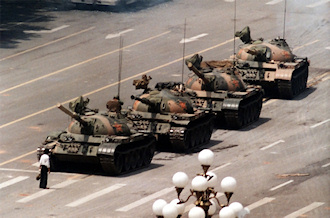
แทงค์แมน

ไฟล์:Tankmantiananmen1989.jpg|300px|thumb|right|แทงค์แมนขณะกำลังขวางรถถังในช่วงระหว่างการประท้วงที่จัตุรัสเทียนอันเหมิน พ.ศ. 2532
แทงค์แมน () หรือ ขบถนิรนาม () เป็นชื่อเรียกของชายไม่ทราบชื่อผู้เป็นที่กล่าวขวัญถึงในระดับนานาชาติ แม้เขาถูกบันทึกภาพและวิดีโอขณะการชุมนุมประท้วงที่จัตุรัสเทียนอันเหมิน พ.ศ. 2532|เหตุการณ์ประท้วงที่จัตุรัสเทียนอันเหมิน พ.ศ. 2532 ถ่ายไว้ขณะที่เขายืนทางขวางแถวรถถังType59 รูปถ่ายที่เป็นที่นิยมแพร่หลายที่สุดถ่ายไว้โดย เจฟฟ์ ไวด์เนอร์ จากชั้นหกของโรงแรมปักกิ่ง ห่างจากเหตุการณ์ประมาณ 800 เมตร ด้วยเลนส์กล้อง 400 มิลลิเมตร ภาพอีกรุ่นเป็นของ สจ๊วต แฟรงคลิน ซึ่งเป็นภาพมุมกว้างแสดงให้เห็นรถถังที่ต่อแถวออกไปอีก ภาพนี้ได้รางวัลเวิลด์เพรสอวอร์ดและยังถูกรวมไว้ใน ""100 ภาพถ่ายที่เปลี่ยนโลก"" ของนิตยสารไลฟ์ ปี พ.ศ. 2546 เหตุการณ์นี้ถูกบันทึกวิดีโอไว้โดยสื่อต่างชาติอย่างซีเอ็นเอ็นและบีบีซี ซึ่งนำออกอากาศไปทั่วโลก ชาลี โคล ผู้สื่อข่าวเล่าว่าเห็นรถถังของจีนเหยียบยานพาหนะและประชาชนแบบสดๆ แค่วันเดียวก่อนชายคนนี้จะมายืนขวางขบวนรถถัง ซึ่งข่าวนี้ถือเป็นพาดหัวข่าวไปทั่วโลก ในเดือนเมษายน พ.ศ. 2541 นิตยสารไทม์ ได้รวมเอา ขบถนิรนาม ไว้ใน ""100 บุคคลผู้ทรงอิทธิพลมากที่สุดแห่งคริสต์ศตวรรษที่ 20""
== อ้างอิง ==
* "June Fourth: The True Story, Tian'anmen Papers/Zhongguo Liusi Zhenxiang Volumes 1–2 (Chinese edition)", Zhang Liang, ISBN 962-8744-36-4.
* "Red China Blues: My Long March from Mao to Now", Jan Wong, Doubleday, 1997, trade paperback, 416 pages, ISBN 0-385-48232-9 (Contains, besides extensive autobiographical material, an eyewitness account of the Tiananmen crackdown and the basis for an estimate of the number of casualties.)
* "The Tiananmen Papers, The Chinese Leadership's Decision to Use Force Against their Own People—In their Own Words", Compiled by Zhang Liang, Edited by Andrew J. Nathan and Perry Link, with an afterword by Orville Schell, PublicAffairs, New York, 2001, hardback, 514 pages, ISBN 1-58648-012-X An extensive review and synopsis of "The Tiananmen" papers in the journal Foreign Affairs may be found at Review and synopsis in the journal "Foreign Affairs" .
== แหล่งข้อมูลอื่น ==
* "Behind the scenes: Tank Man of Tiananmen" ("New York Times"), with link to video of the incident.
* The Stuart Franklin photo at Life magazine 100 photos that changed the world .
* Professor disclosed heroic Wang Weilin still in world, dajiyuan.com.
* PBS "Frontline" documentary "The Tank Man", 2006, Program viewable online. Last accessed July 29, 2008.
* The Tank Man documentary, viewable online.
* TIME 100: The Unknown Rebel , "TIME Magazine", 1999
หมวดหมู่:การประท้วงที่จัตุรัสเทียนอันเหมิน พ.ศ. 2532|ทแงค์แมน
หมวดหมู่:บุคคลที่มีความสำคัญในฐานะประเด็นของภาพถ่ายภาพหนึ่ง
หมวดหมู่:ภาพถ่ายการประท้วง